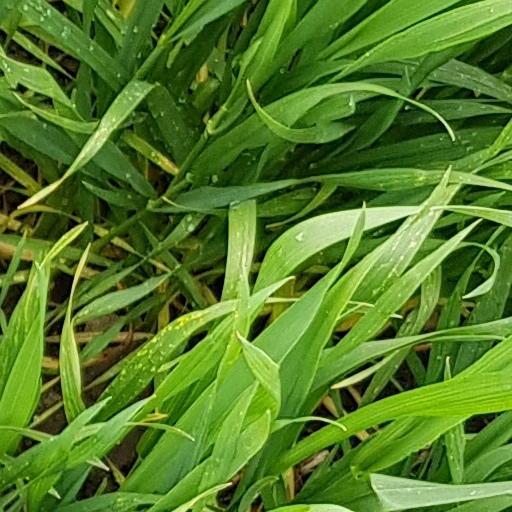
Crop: wheat